Front yard

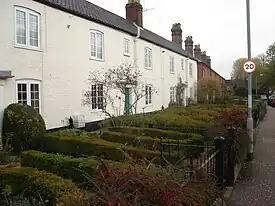
The densely planted front gardens of terrace cottages in Norfolk, England.

The development and history of Canadian front yards generally followed early American trends but diverged in the early 1900s.